Fairview, Kansas

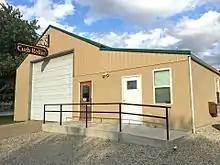
Curb Roller Manufacturing's main building, located off of Highway 36 (2016)

Although Fairview is mostly a bedroom community to the employees and students of nearby Sabetha and Hiawatha, a few businesses thrive. Services available from local business owners include welding, electrical, trash collection, and plumbing. The Fairview Enterprise is the weekly paper, published in the same building since 1931. The city has also successfully maintained a post office.